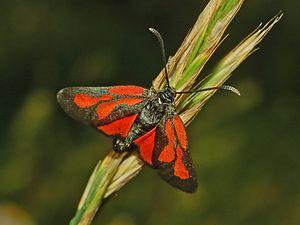
Zygaena osterodensis, la Zygène de l'orobe, Zygène d'ostérode ou Zygène de la jarosse, est une espèce d’insectes lépidoptères de la famille des Zygaenidae et de la sous-famille des Zygaeninae.